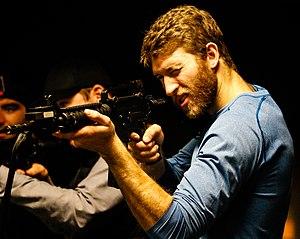
Jaccob Slavin est un joueur professionnel américain de hockey sur glace. Il évolue au poste de défenseur.